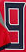
Number: 9